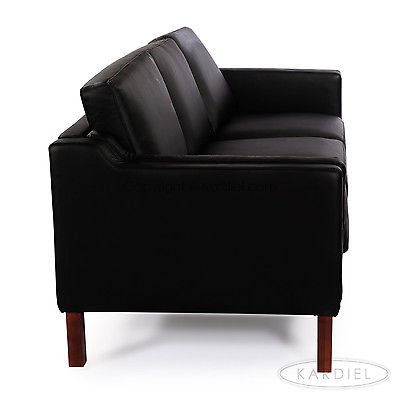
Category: sofa